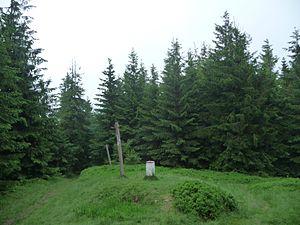
Le point le plus nord de la Slovaquie. Русский: Самая северная точка Словакии.